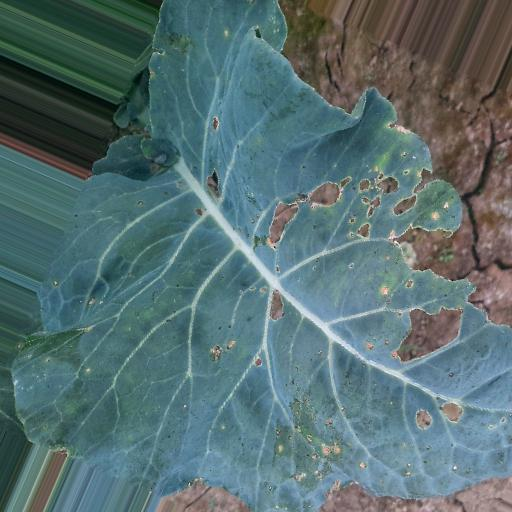
Label: Black Rot